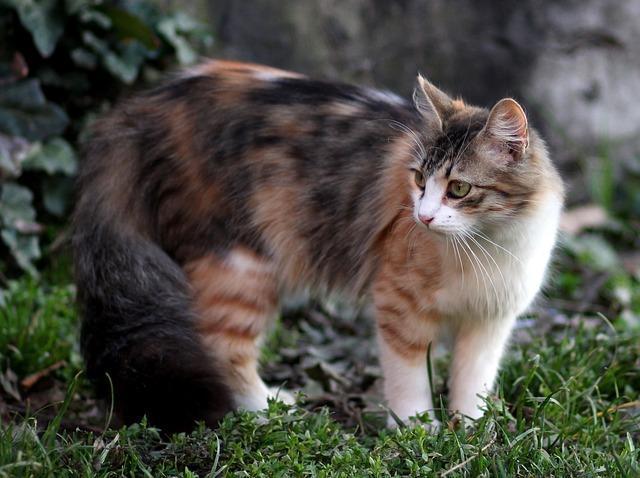
cat